Goth Opera

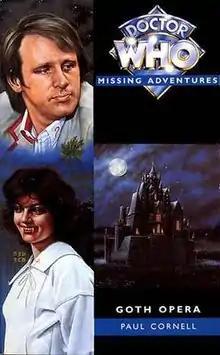
Cover Art

Goth Opera is an original "Doctor Who" novel, published by Virgin Publishing in their "Missing Adventures" range of "Doctor Who" novels. It was the first book in that series and a sequel to the "New Adventure" book "Blood Harvest", but it can be read separately.